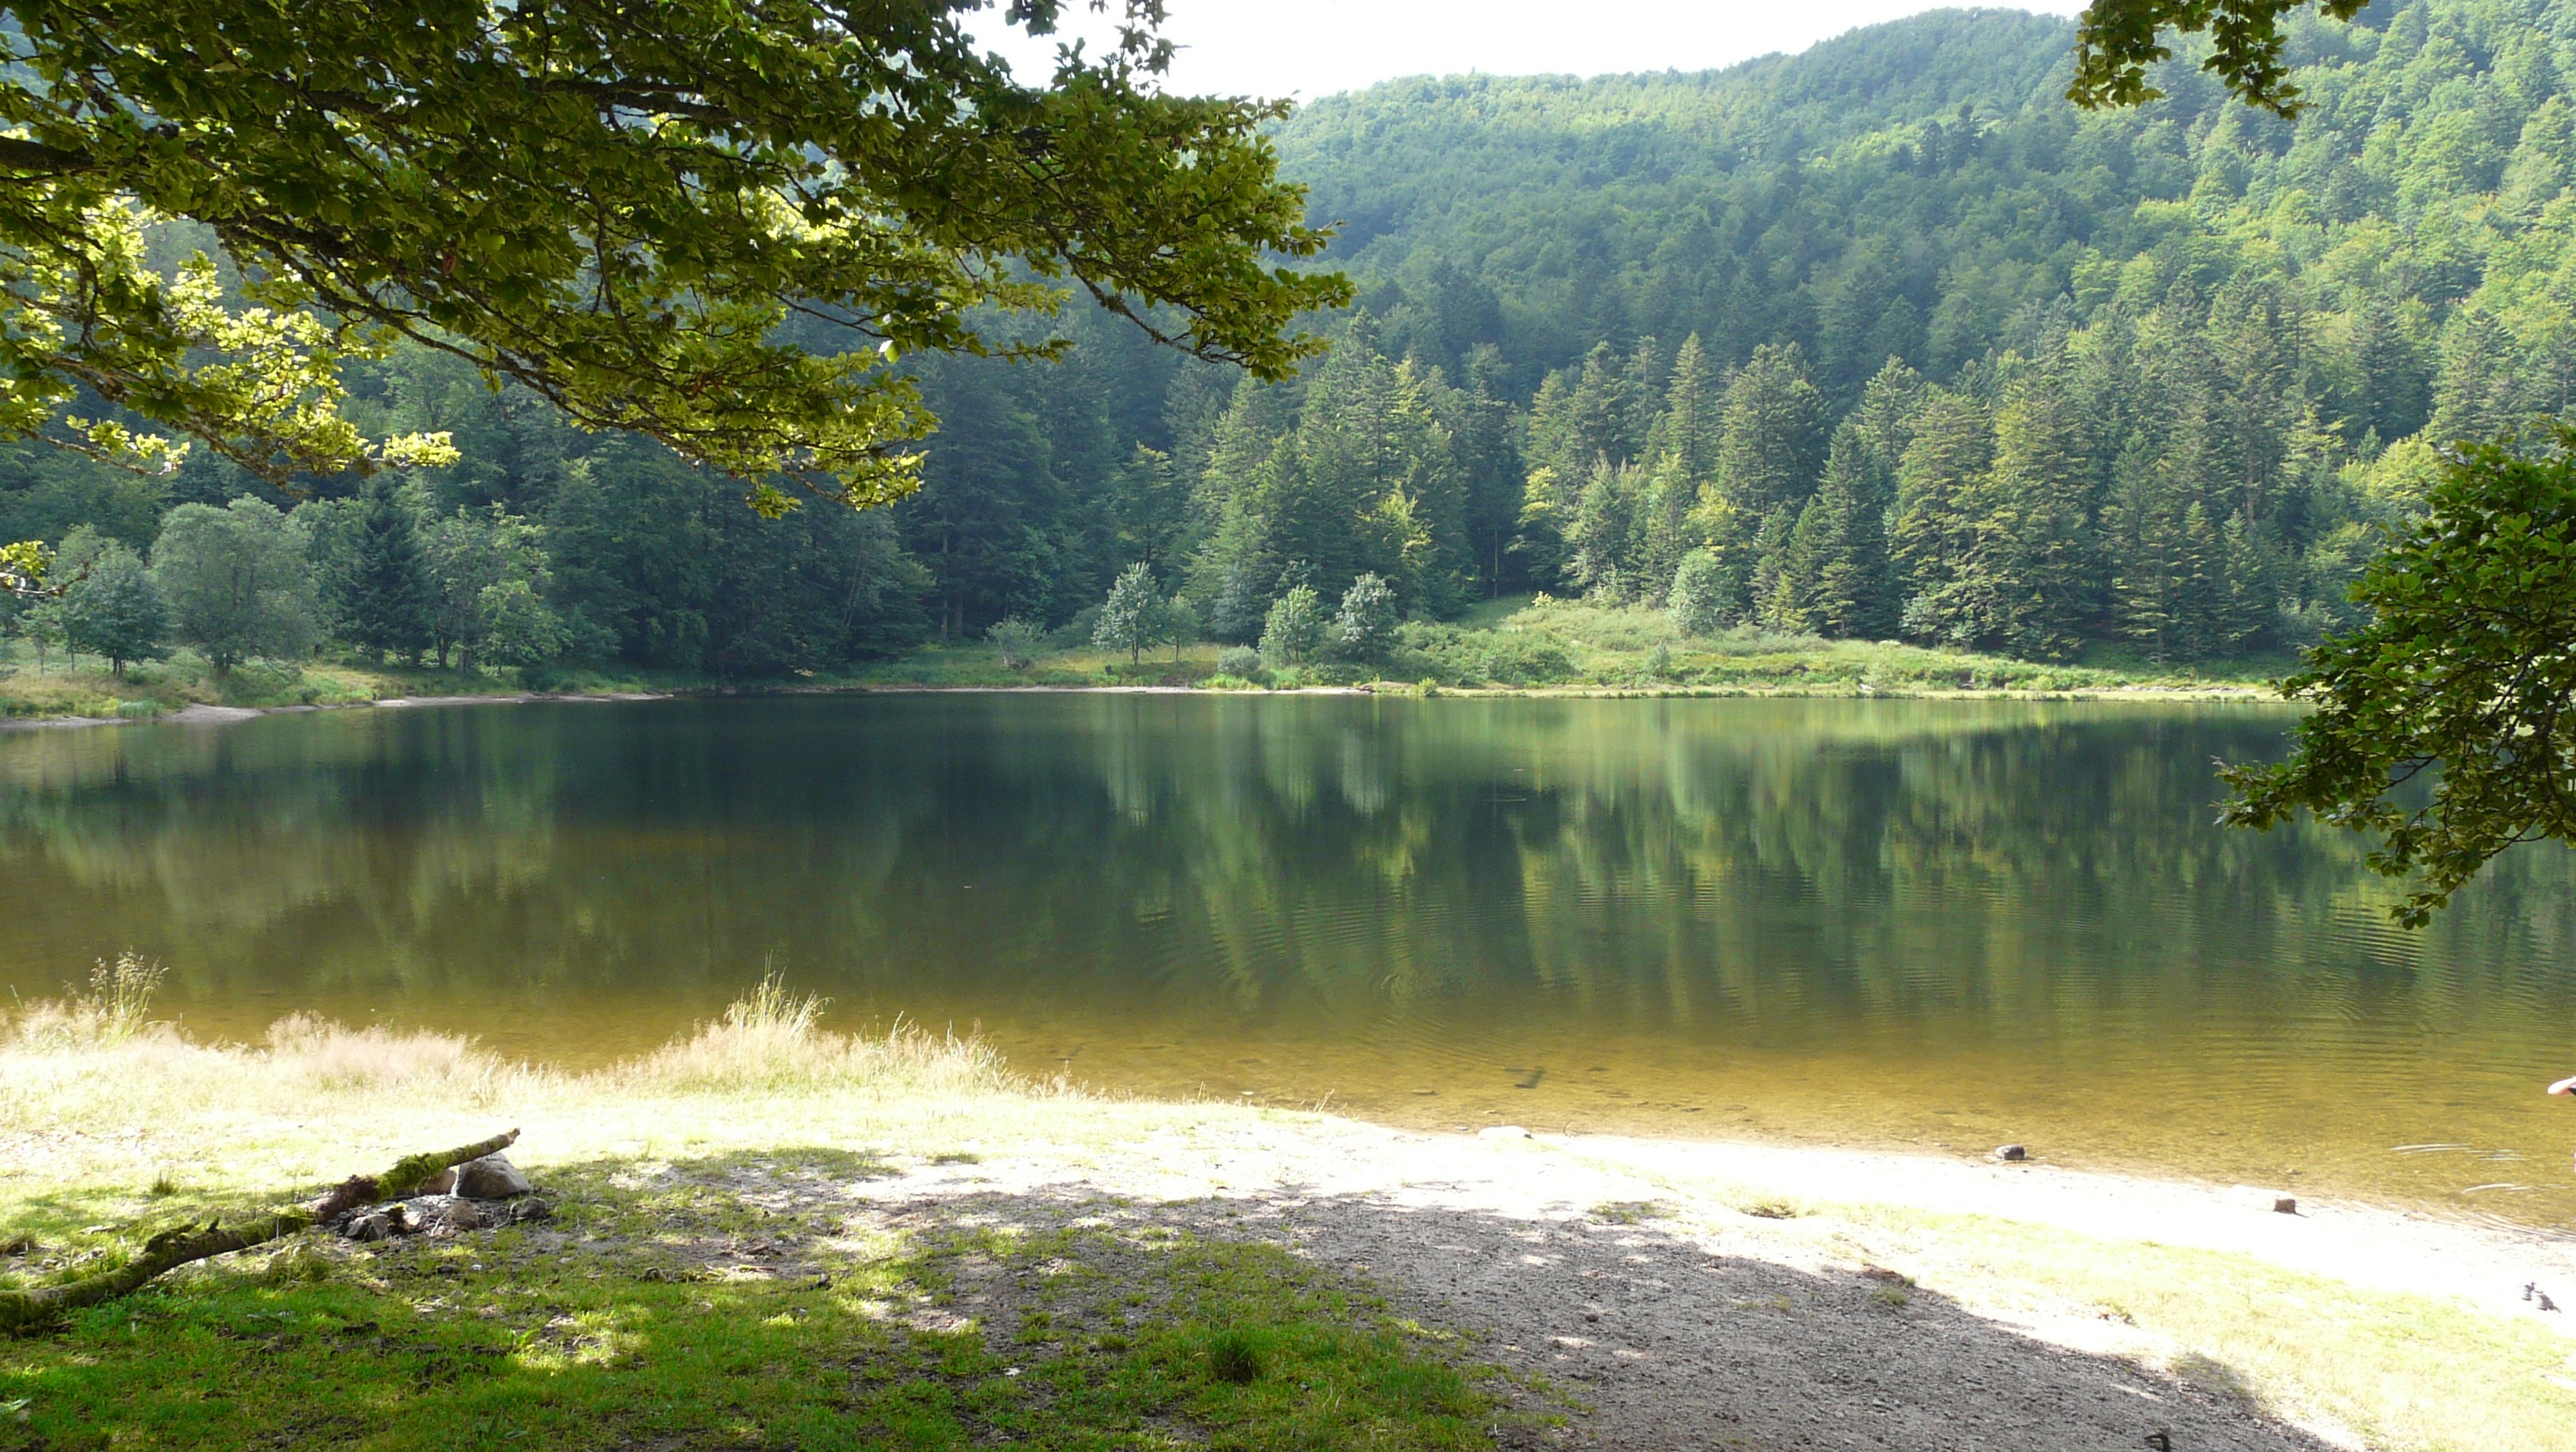
landscape, tree, water, nature, forest, wilderness, mountain, lake, river, valley, pond, stream, reflection, autumn, reservoir, body of water, mountains, woodland, loch, ecosystem, vosges, tarn